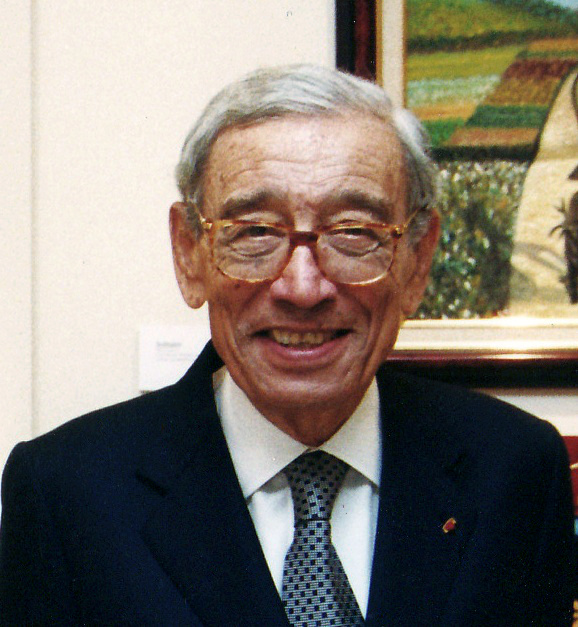
บุฏรุส บุฏรุส-ฆอลี

|name =บุฏรุส บุฏรุส-ฆอลี
|image = Naelachohanboutrosghali-2.jpg
|office = เลขาธิการสหประชาชาติคนที่ 6
|term_start = 1 มกราคม 1992
|term_end = 31 ธันวาคม 1996
|predecessor = ฆาบิเอร์ เปเรซ เด กูเอยาร์
|successor = โคฟี แอนนัน
|birth_place = ไคโร ราชอาณาจักรอียิปต์
|death_place = ไคโร ประเทศอียิปต์
|spouse = Leia Maria Boutros-Ghali
|alma_mater = มหาวิทยาลัยไคโรมหาวิทยาลัยปารีสสถาบันการเมืองศึกษา กรุงปารีส
|signature = Signature of Boutros Boutros-Ghali.svg
บุฏรุส บุฏรุส-ฆอลี (, ) เป็นนักการเมืองและนักการทูตชาวอียิปต์ ดำรงตำแหน่งเลขาธิการสหประชาชาติคนที่ 6 ระหว่างเดือนมกราคม ค.ศ. 1992 ถึงธันวาคม ค.ศ. 1996 ในระหว่างการดำรงตำแหน่งเลขาธิการสหประชาชาติ เขาต้องรับมือกับปัญหาทั่วโลก อาทิการลุกฮือในประเทศยูโกสลาเวีย, การฆ่าล้างเผ่าพันธุ์รวันดา
บุฏรุส-ฆอลีเกิดในกรุงไคโรในครอบครัวคริสเตียน Boutros Boutros-Ghali Biography, "Encyclopedia of World Biography" บิดาของเขาเป็นบุตรของนายกรัฐมนตรีบุฏรุส ฆอลี ซึ่งถูกลอบสังหารในปีค.ศ. 1910Goldschmidt 1993, pp.183,188 เขาจบการศึกษาจากมหาวิทยาลัยไคโรในปีค.ศ. 1946 และจบการศึกษาระดับปริญญาเอกสาขานิติศาสตร์ระหว่างประเทศจากมหาวิทยาลัยปารีสในปีค.ศ. 1949 สำเร็จการศึกษาความสัมพันธ์ระหว่างประเทศจากสถาบันการเมืองศึกษากรุงปารีสในปีเดียวกัน ต่อมาเขาได้เข้าทำงานเป็นอาจารย์วิชากฎหมายและความสัมพันธ์ระหว่างประเทศที่มหาวิทยาลัยไคโร
==อ้างอิง==
หมวดหมู่:เลขาธิการสหประชาชาติ
หมวดหมู่:เลขาธิการองค์การระหว่างประเทศของกลุ่มประเทศที่ใช้ภาษาฝรั่งเศส
หมวดหมู่:บุคคลจากไคโร
หมวดหมู่:ศิษย์เก่ามหาวิทยาลัยไคโร
หมวดหมู่:ศิษย์เก่าจากมหาวิทยาลัยปารีส